Fritz Angerstein

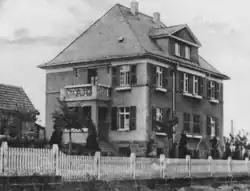
The villa where the murders took place.

On the night of November 30 to December 1, 1924, Angerstein had damaged a telephone wire and some water pipes. Between 12 and 1 a.m., Angerstein awoke as his wife suffered from severe heart pain. He wanted to call a doctor, but his wife held him back, instead fetching his mother-in-law. After she returned to her bed, Angerstein sat beside his wife, who was lying in bed, where she read him a letter. Angerstein then changed the pillow case, stained by his wife's vomiting. He overheard his wife and mother-in-law talking about another letter written by his brother-in-law, stating that he had syphilis, and that the disease could spread to other family members, agitating him. He then talked with his wife about the letter, and remembered his wife once telling him that she wanted to die the same hour he died. Angerstein then decided to kill his wife and himself, and when his wife fainted Angerstein fetched his revolver from another room. When he returned to the room his wife was awake, where she grabbed his hand and took his revolver from him, saying "His own wife, Lord forgive him!", before fainting again. Angerstein then fetched his hunting dagger and fatally stabbed his wife 18 times with it. He then ran downstairs to his study and attempted to shoot himself, but both revolvers failed to fire. He then ran down to the cellar, looking for something with which to kill himself. Finding a hand-axe, he intended to cut off his own hand, but hearing his mother-in-law scream he ran back upstairs and killed her because, as he later claimed, he was angry about her having treated his sick wife badly.